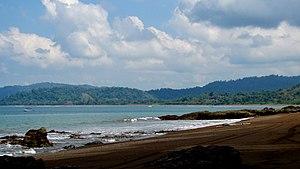
La baie de Drake est une petite baie sur la côte nord de la péninsule d'Osa, au sud-ouest du Costa Rica.